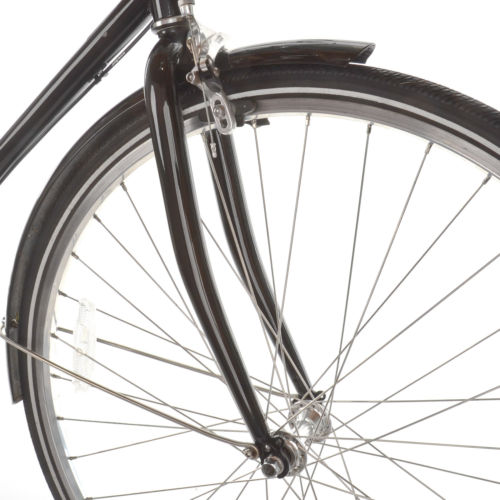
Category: bicycle